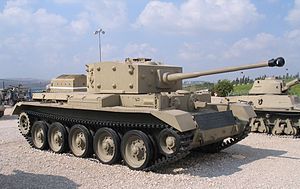
Cromwell (kampvogn)
Museums-Cromwell med attrapkanon
Tank, Cruiser, Mk VIII, Cromwell, opkaldt efter lederen i den Engelske borgerkrig Oliver Cromwell, var en af de mest vellykkede af de britiske Cruiser-kampvogne under 2. Verdenskrig. Den var den første britiske kampvogn, som kombinerede en artilleri/antitankkanon med høj hastighed og rimelig pansring i afbalanceret kombination. Kampvognens design dannede basis for udformningen af den senere Comet-kampvogn.